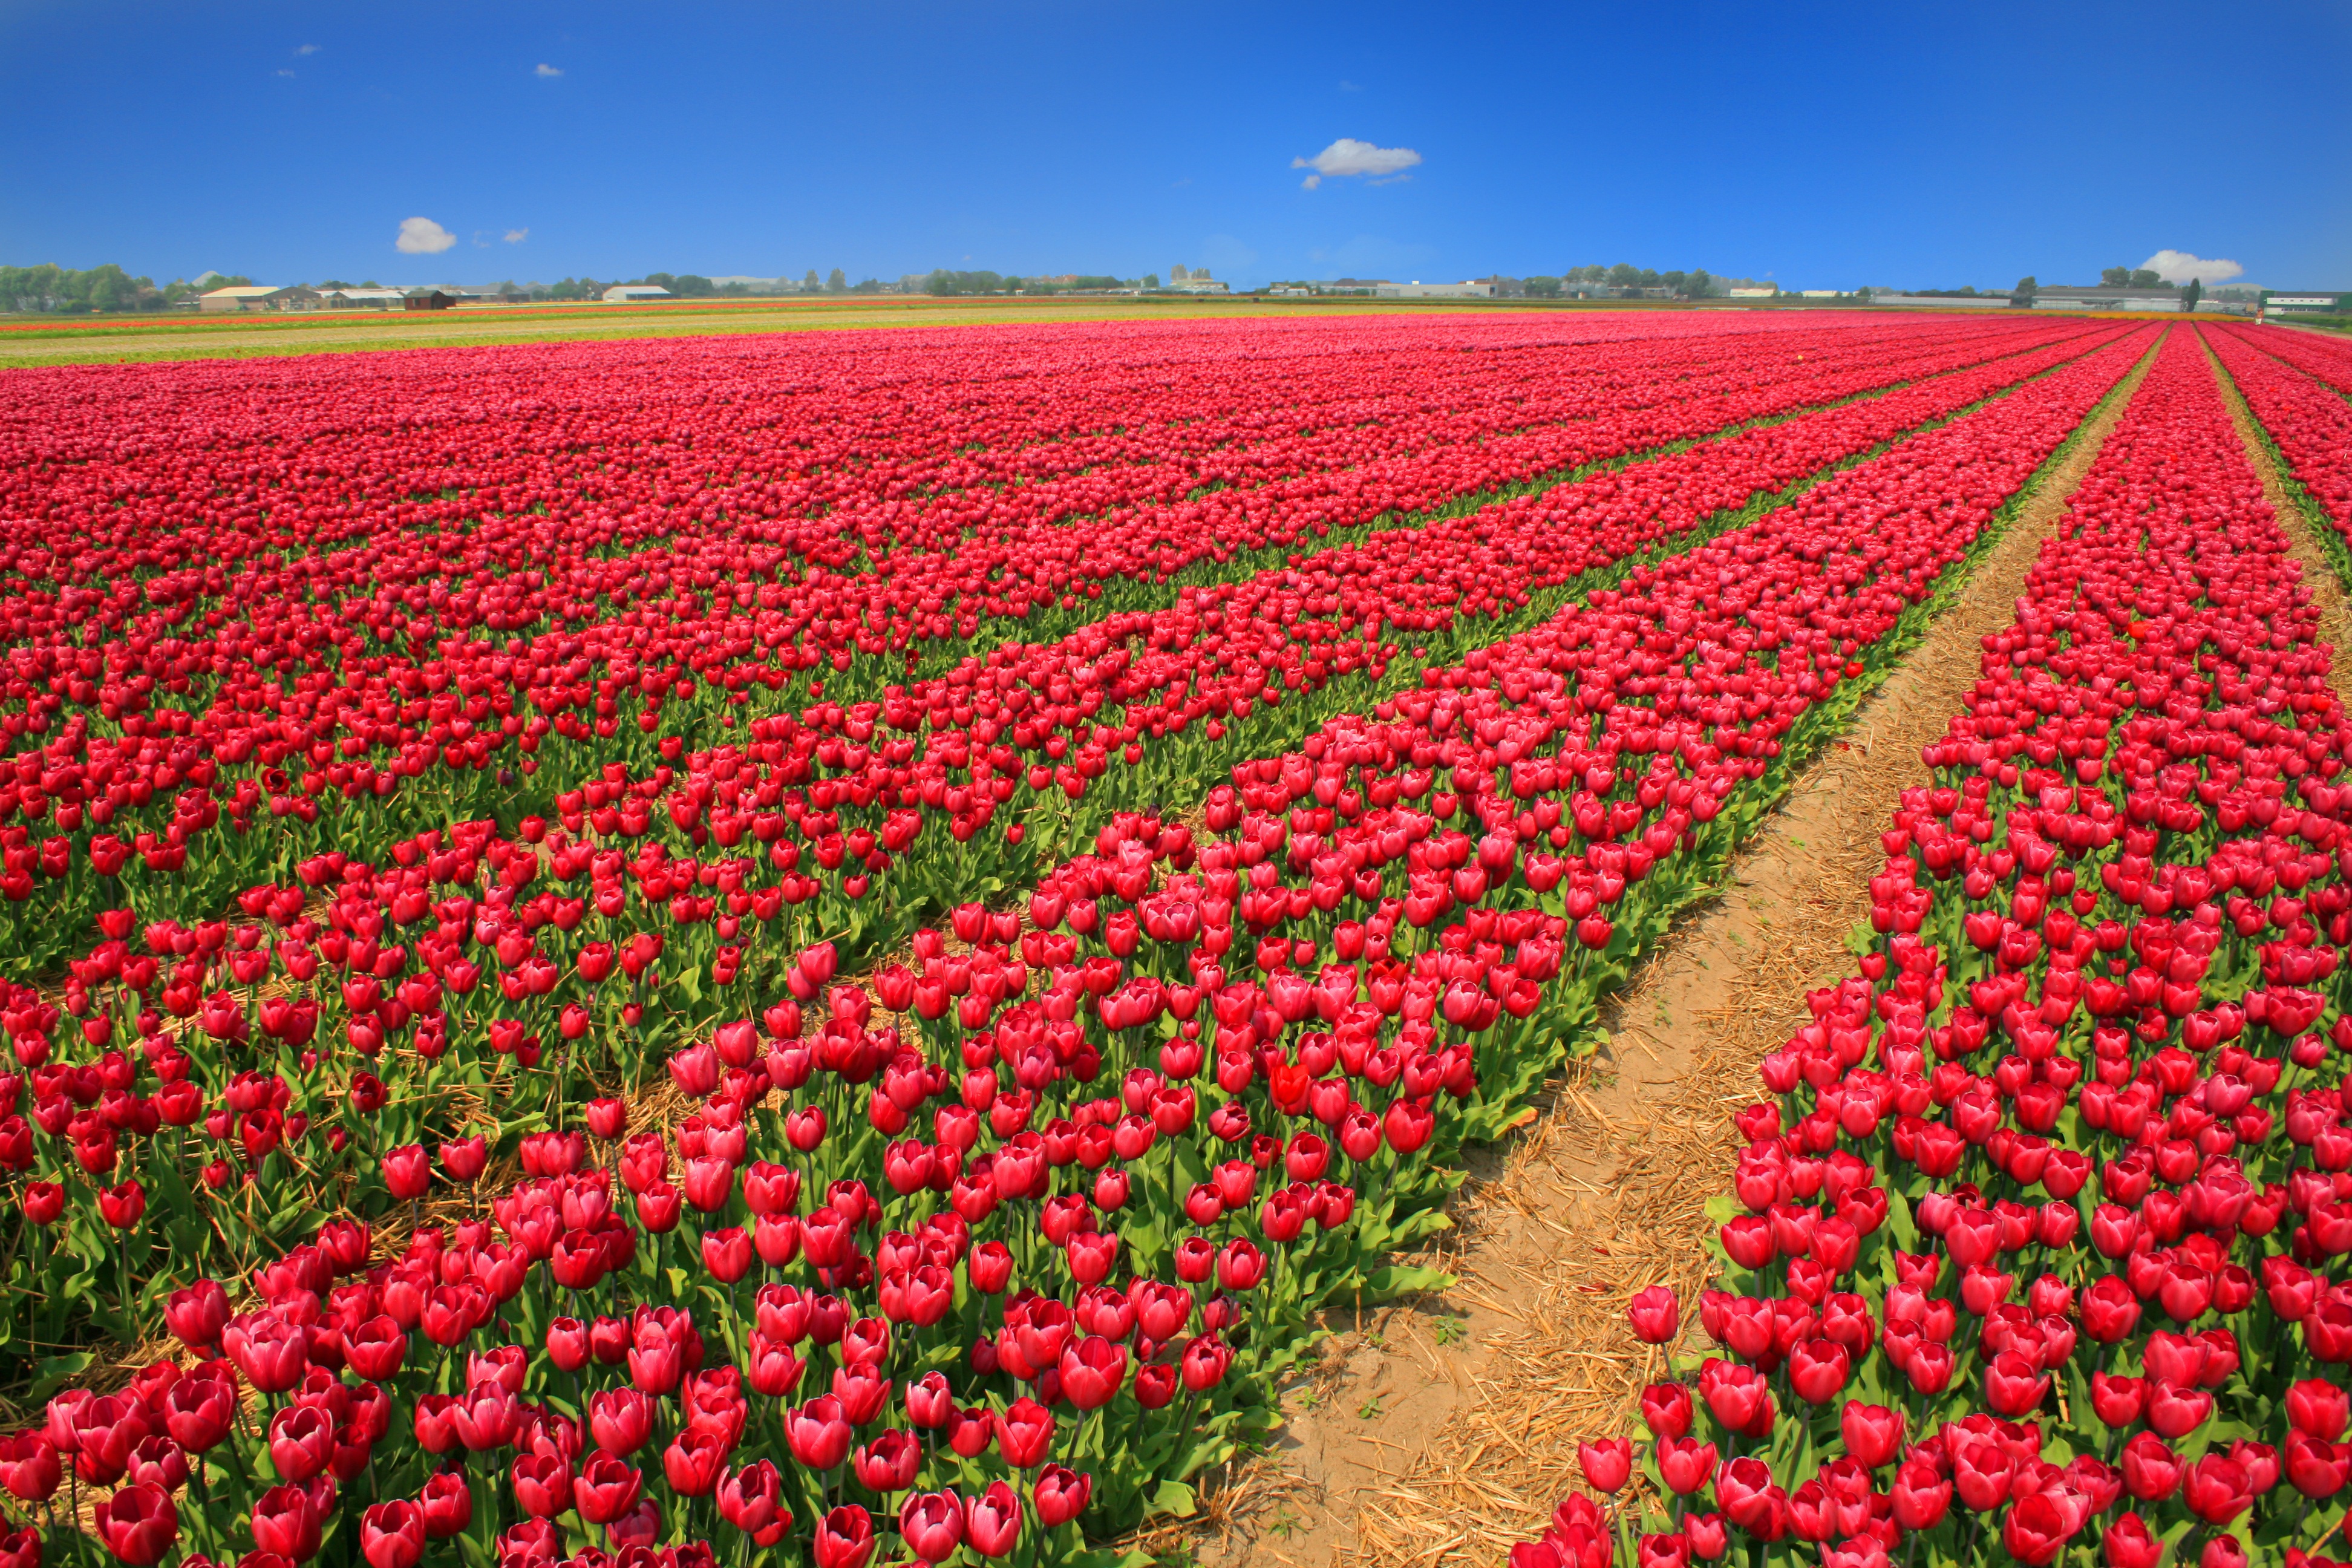
landscape, nature, blossom, plant, sky, field, flower, purple, bloom, tulip, spring, green, red, color, colorful, flora, flowers, holland, fields, petals, violet, april, tulips, blossomed, tulpenbluete, flowering plant, tulip fields, lily family, tulip field, annual plant, land plant